Luz del Carmen Ibáñez Carranza

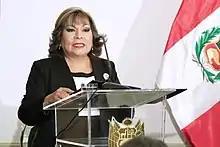
Luz Ibáñez in 2017

Luz del Carmen Ibáñez Carranza (born 15 July 1955 in Trujillo) is a Peruvian jurist and judge at the International Criminal Court (ICC) in The Hague, Netherlands. Ibañez Carranza is the first Peruvian judge at the ICC. Before being elected as a judge at the ICC, she was a prosecutor and professor in Peru.